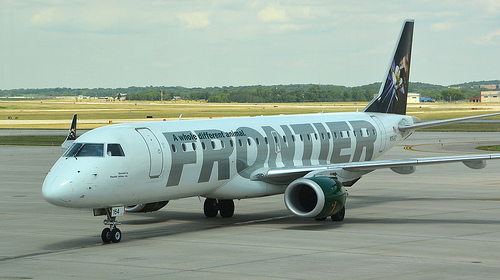
question: 室内ですか室外ですか
answer: 室外

question: 天候は
answer: 晴れ

question: 何が写っていますか
answer: 山

question: 何が写っていますか
answer: 樹木

question: 何が写っていますか
answer: 飛行機

question: 飛行機の数は複数ですか一機ですか
answer: 一機

question: 動物は写っていますか
answer: 写っていない

question: 人は写っていますか
answer: 写っていない